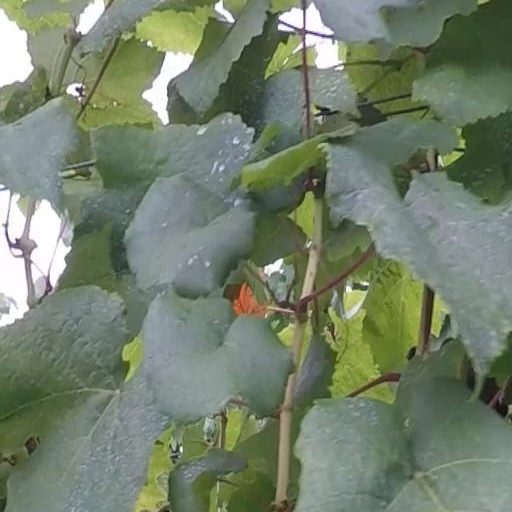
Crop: grape